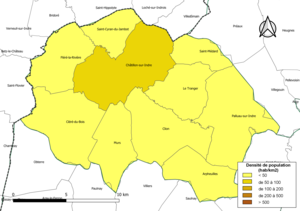
Carte des densités de population (millésimée 2016) des communes de la communauté de communes la Communauté de communes du Châtillonnais en Berry, département de l'Indre, France. Composition au 1er janvier 2019.
La communauté de communes du Châtillonnais en Berry est une communauté de communes française, située dans le département de l'Indre, en région Centre-Val de Loire.